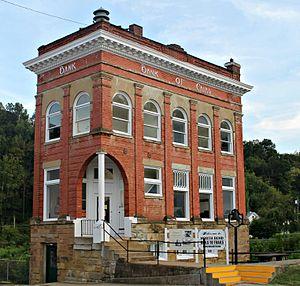
Cairo est une ville américaine située dans le comté de Ritchie en Virginie-Occidentale. Selon le recensement de 2010, Cairo compte 281 habitants.